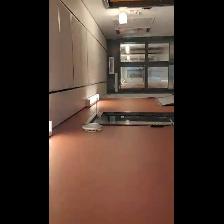
Label: NonHuman